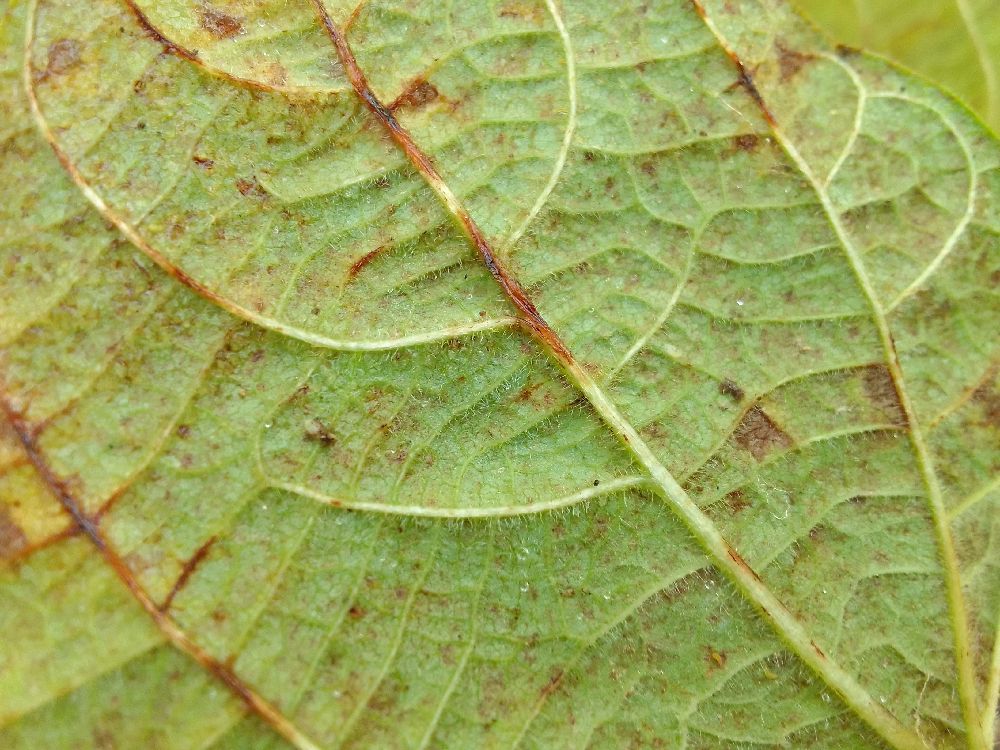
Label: anthracnose